National Bobblehead Hall of Fame and Museum

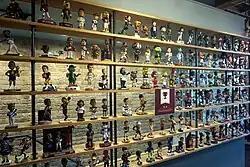
Interior of the National Bobblehead Hall of Fame and Museum

National Bobblehead Hall of Fame and Museum is a museum devoted to bobblehead dolls. It is located in Milwaukee, Wisconsin. The museum claims to have 10,000 different bobbleheads from around the world, including a life-size bobblehead. It is the only bobblehead-specific museum in the world.